Intermediación Aérea

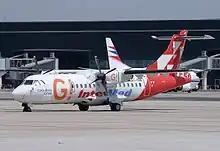
Intermediación Aérea ATR-42-300 aircraft in Barcelona, 2003

Intermediación Aérea was an airline based in Barcelona, Catalonia, Spain. It was established in 1997 and operated domestic passenger and cargo services. It ceased operations in 2005.